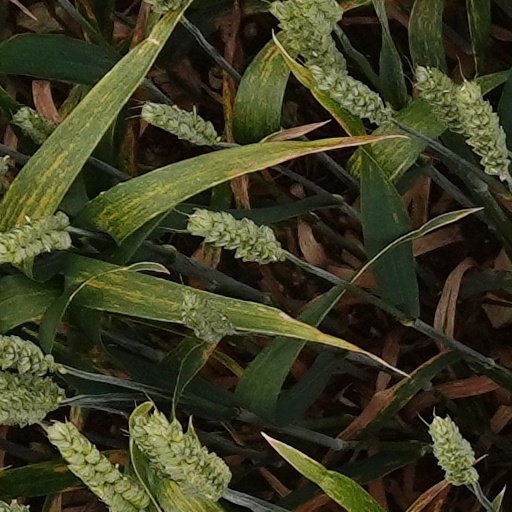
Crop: wheat